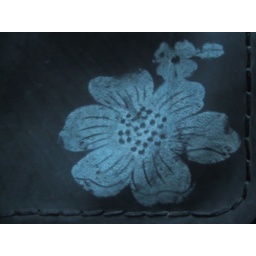
Floral print from the plastic table cloths from mexican markets transfered to bag made out of rubber designed by Mecha.